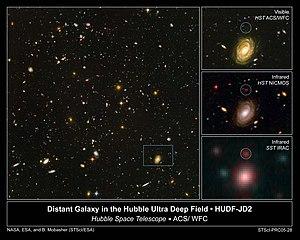
L'Univers observable est un terme utilisé en cosmologie pour décrire la partie visible de notre Univers. Par définition, c'est une boule dont la limite est située à l'horizon cosmologique, et dont la Terre constitue le centre. C'est donc une notion relative, et d'autres observateurs situés ailleurs dans l'Univers n'auront pas la même boule observable.